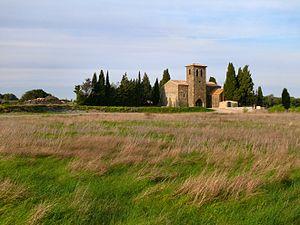
Chapelle rurale à Montbrun-des-Corbières, Languedoc-Roussillon, Aude, France, Avril 2010
Montbrun-des-Corbières est une commune française, située dans le département de l'Aude, en région Occitanie. Ses habitants sont appelés les Montbrunois et Montbrunoises.